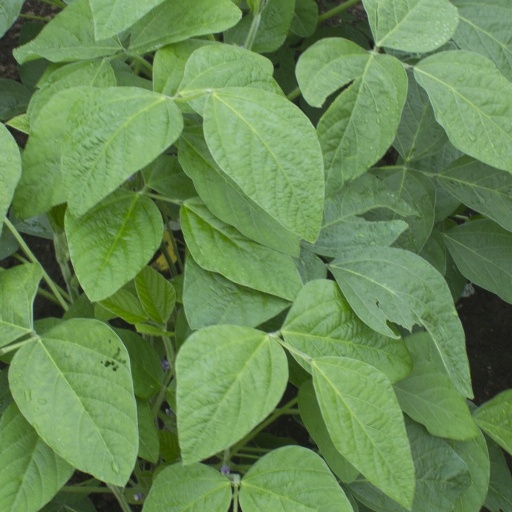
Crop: soybean